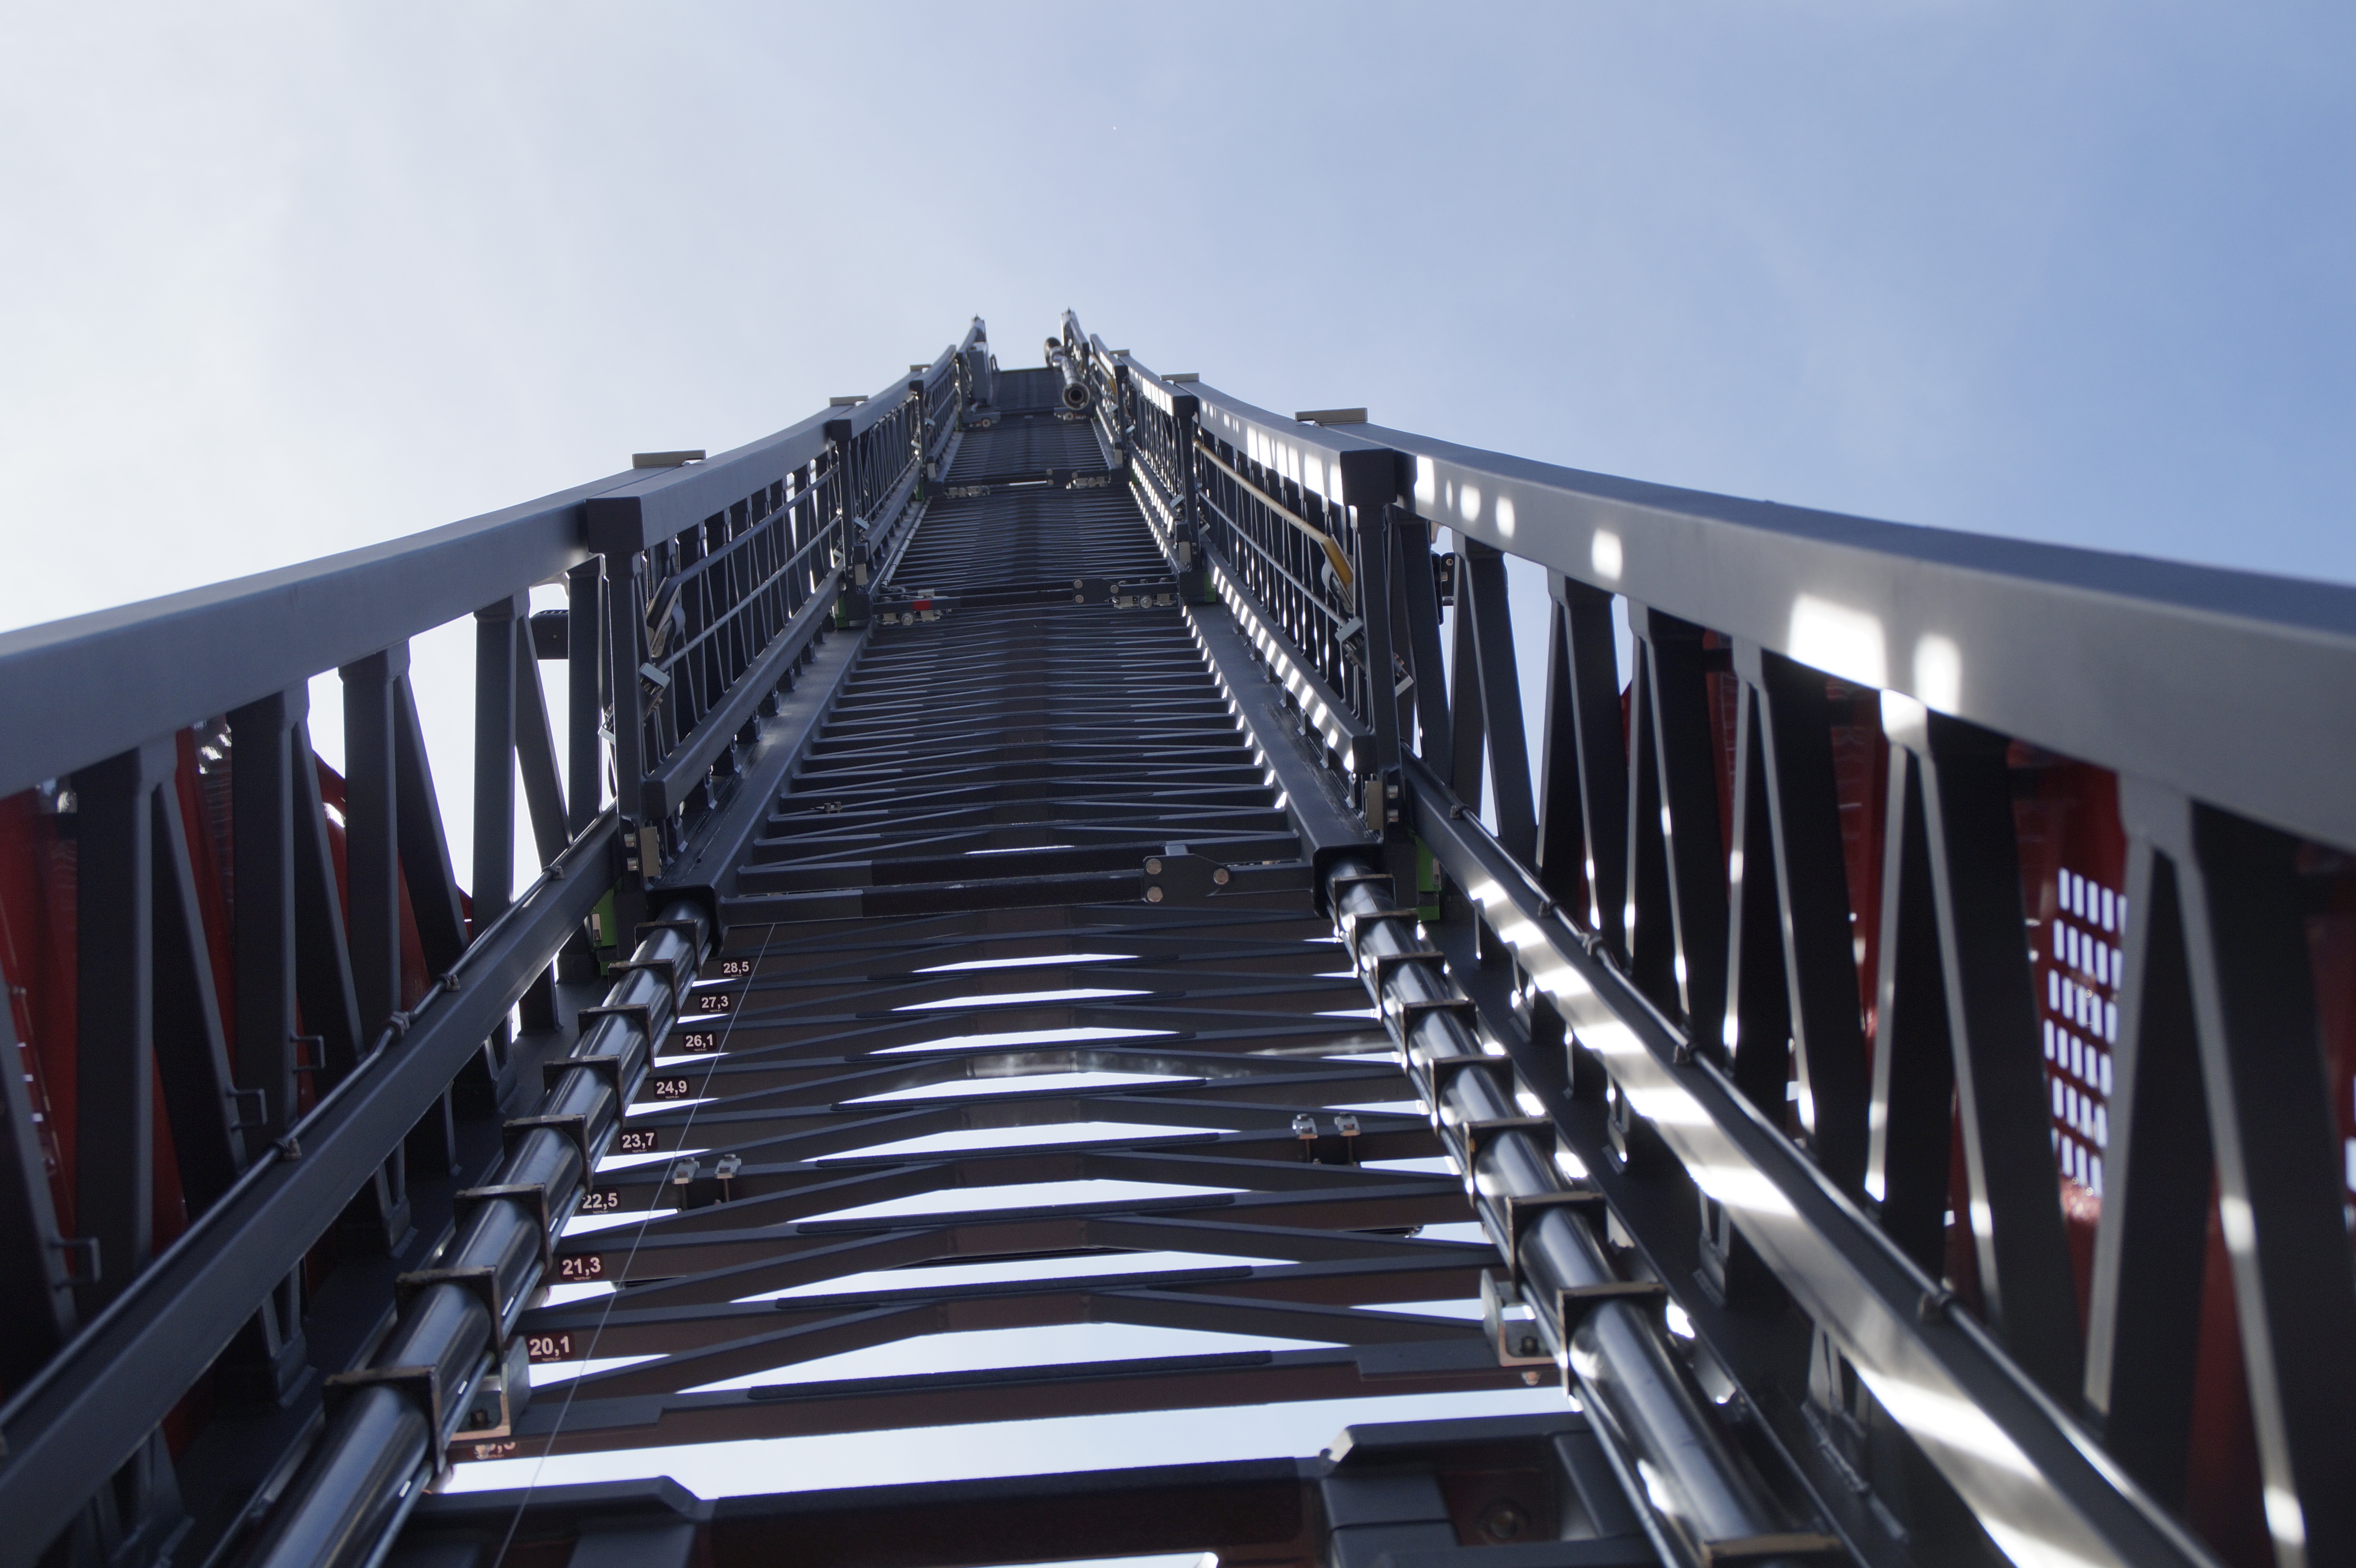
sky, bridge, fire, ladder, fire truck, brand, help, grey, clouds, new, mercedes, firefighting job, save, emergency, rescue, delete, fire fighting, metz, turntable ladder, civil protection, skyway